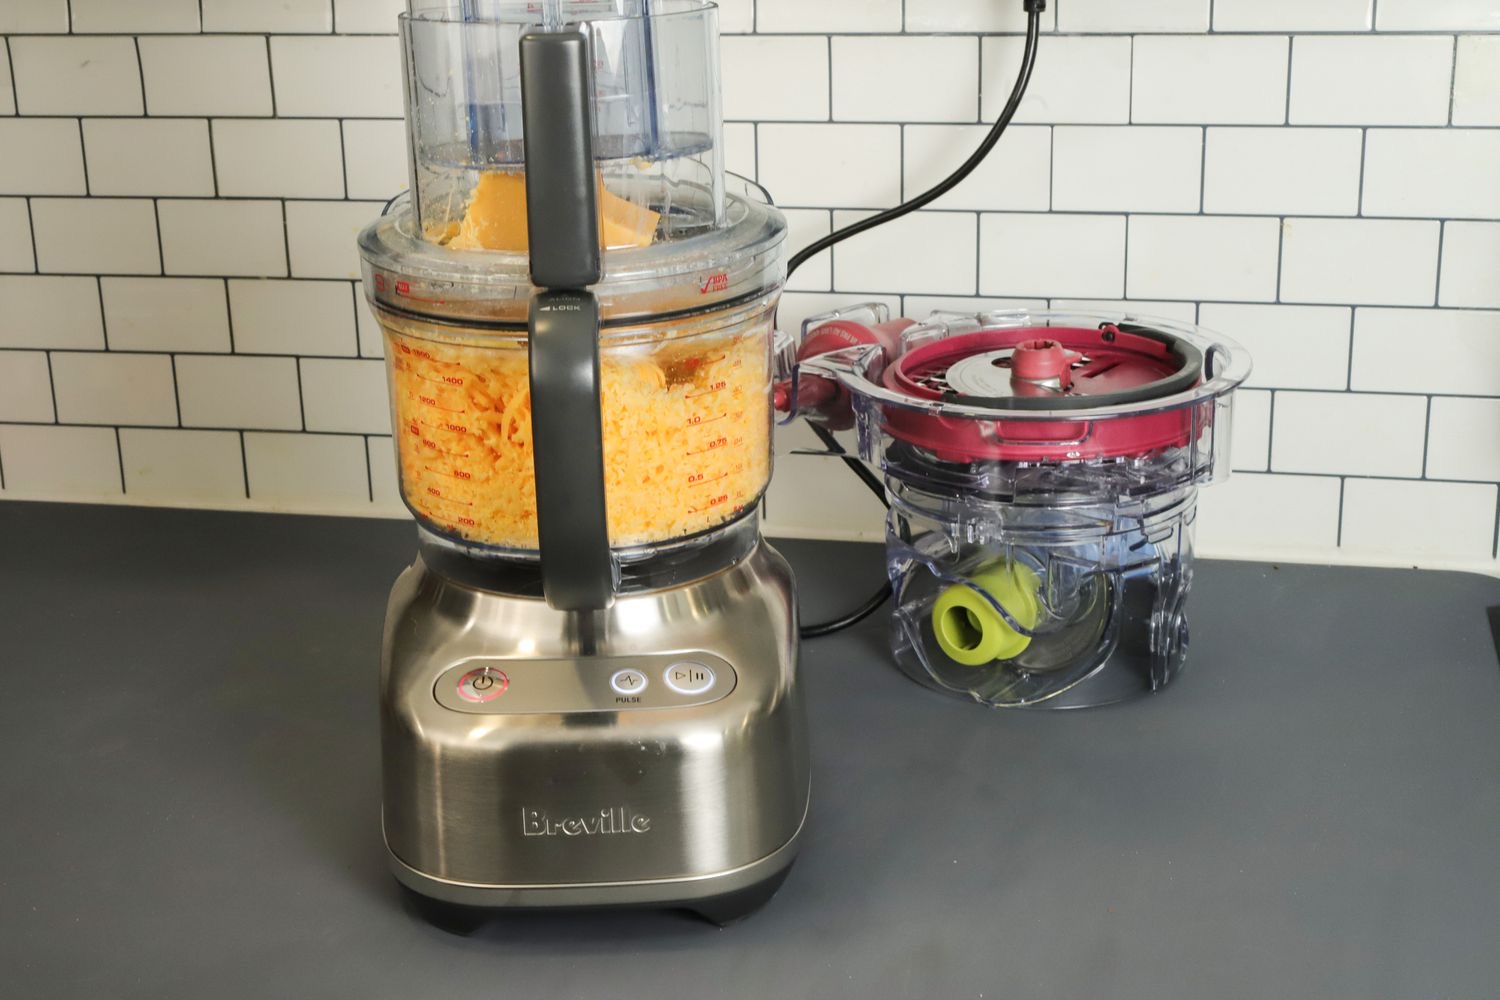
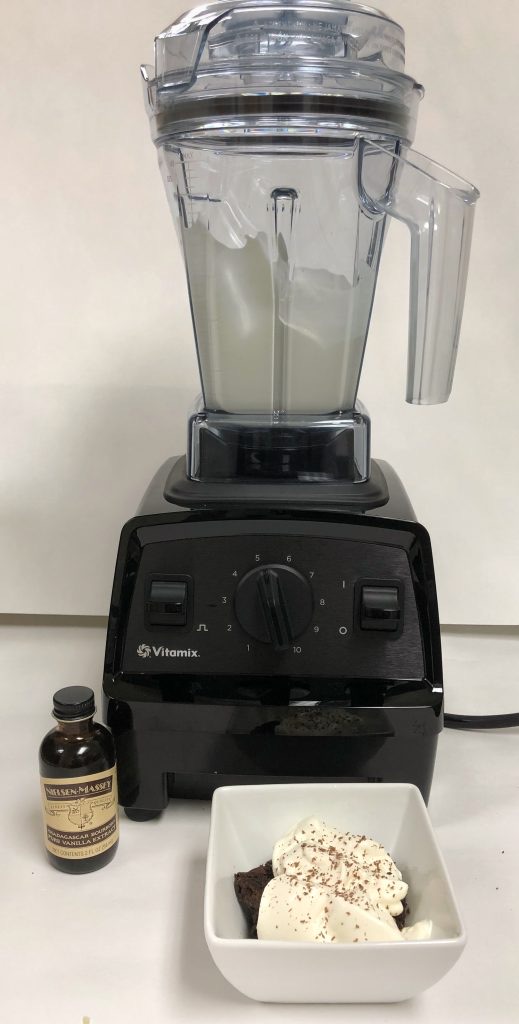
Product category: items_blender
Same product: no